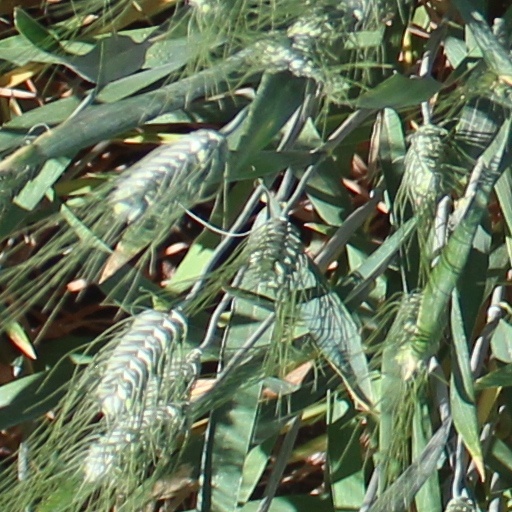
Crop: wheat